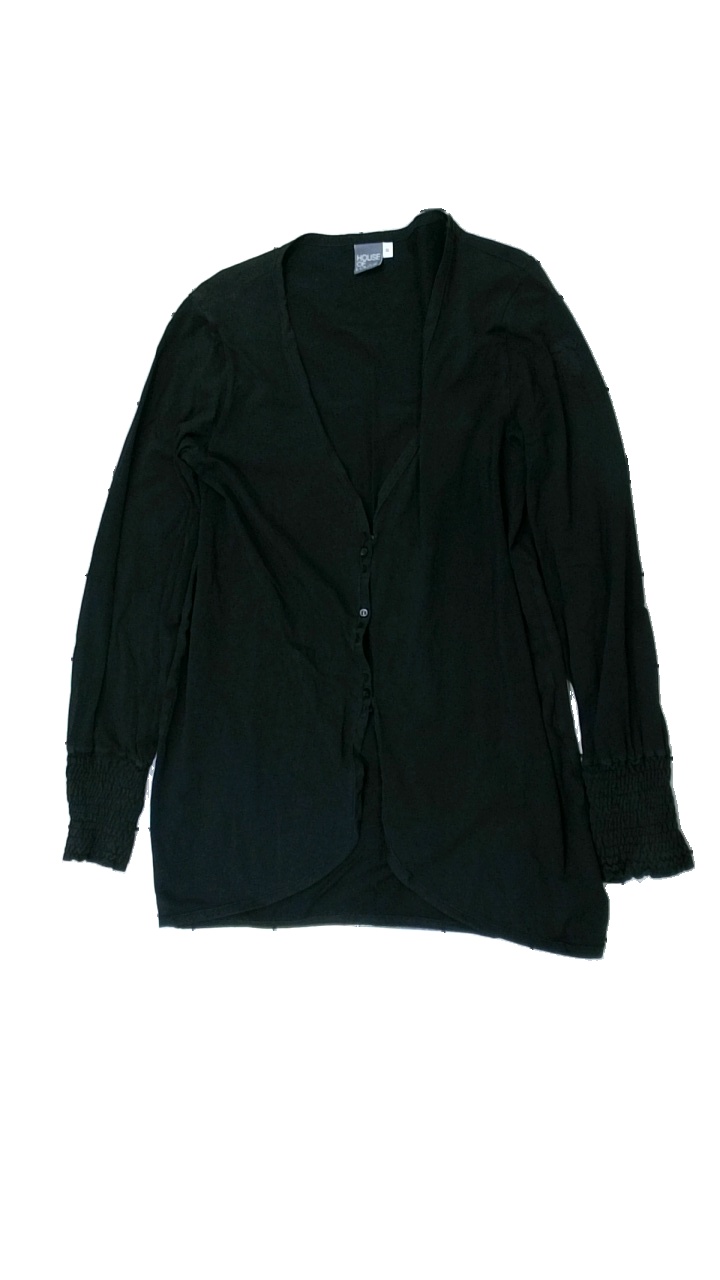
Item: Cardigan (Ladies)
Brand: House Of Lola
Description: svart kofta med broderad logga på arm, luddig och en knapp saknas
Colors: Black
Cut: Regular
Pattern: Embroidered
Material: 100% cotton
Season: All
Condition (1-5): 3
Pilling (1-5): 5
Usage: Export
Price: <50